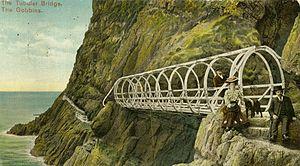
Cette liste de ponts d'Irlande présente les ponts remarquables d'Irlande, tant par leurs caractéristiques dimensionnelles, que par leur intérêt architectural ou historique.